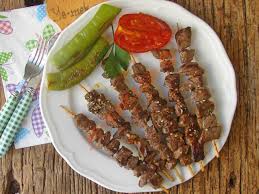
Yemek: kebap